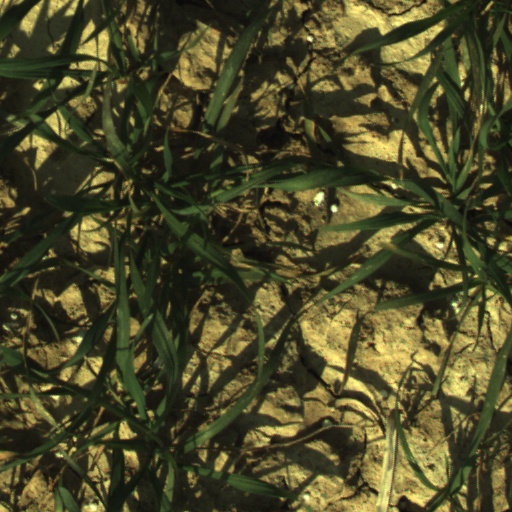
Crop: wheat